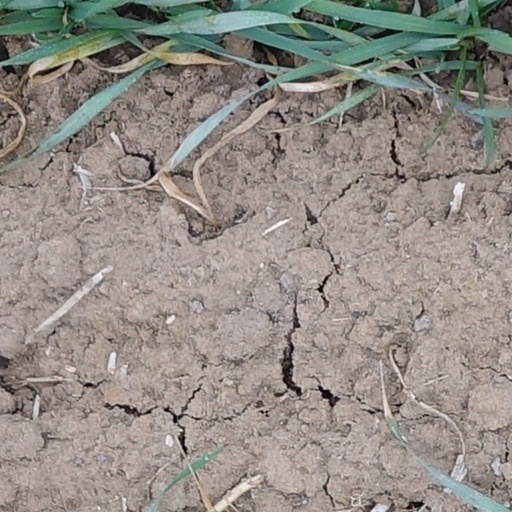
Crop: wheat